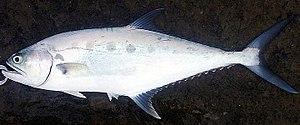
Scomberoides est un genre de poissons de la famille des Carangidae. Ils sont parfois appelés « fausses bonites » du fait de leur ressemblance avec certains Scombridae.